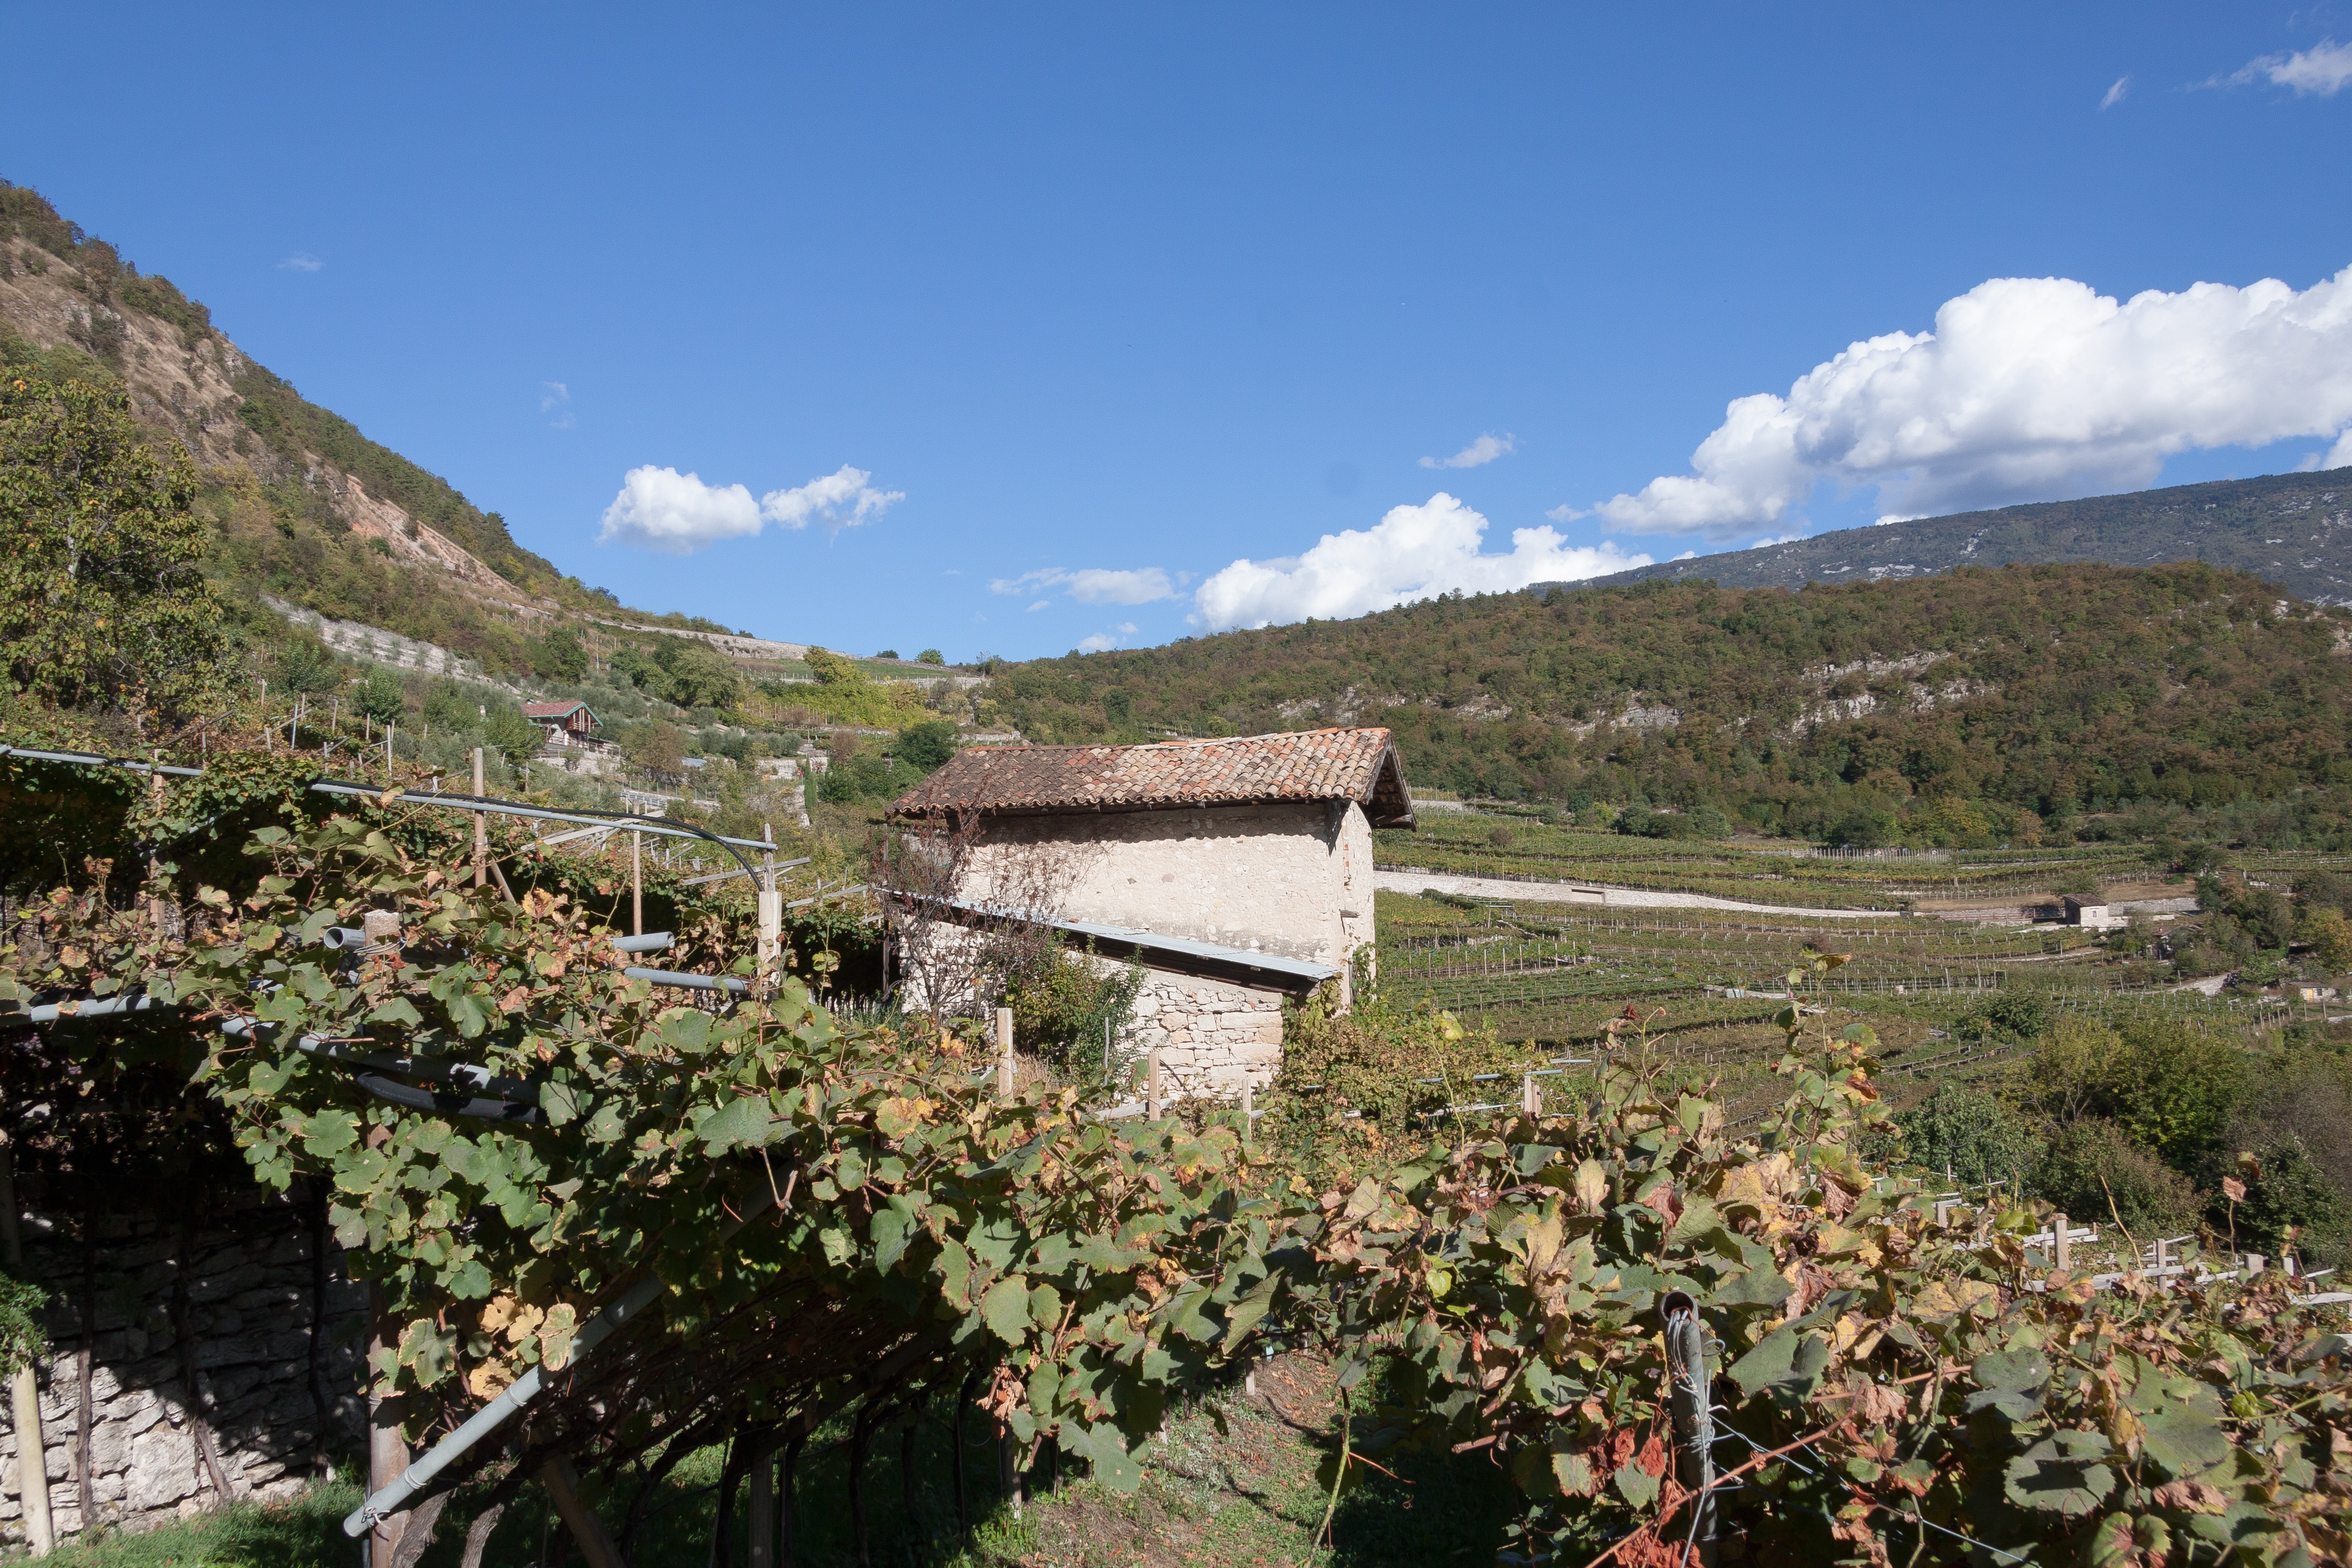
landscape, nature, sky, vine, vineyard, wine, flower, town, valley, mountain range, village, slope, italy, agriculture, tourism, trentino, winegrowing, rebstock, wine chalet